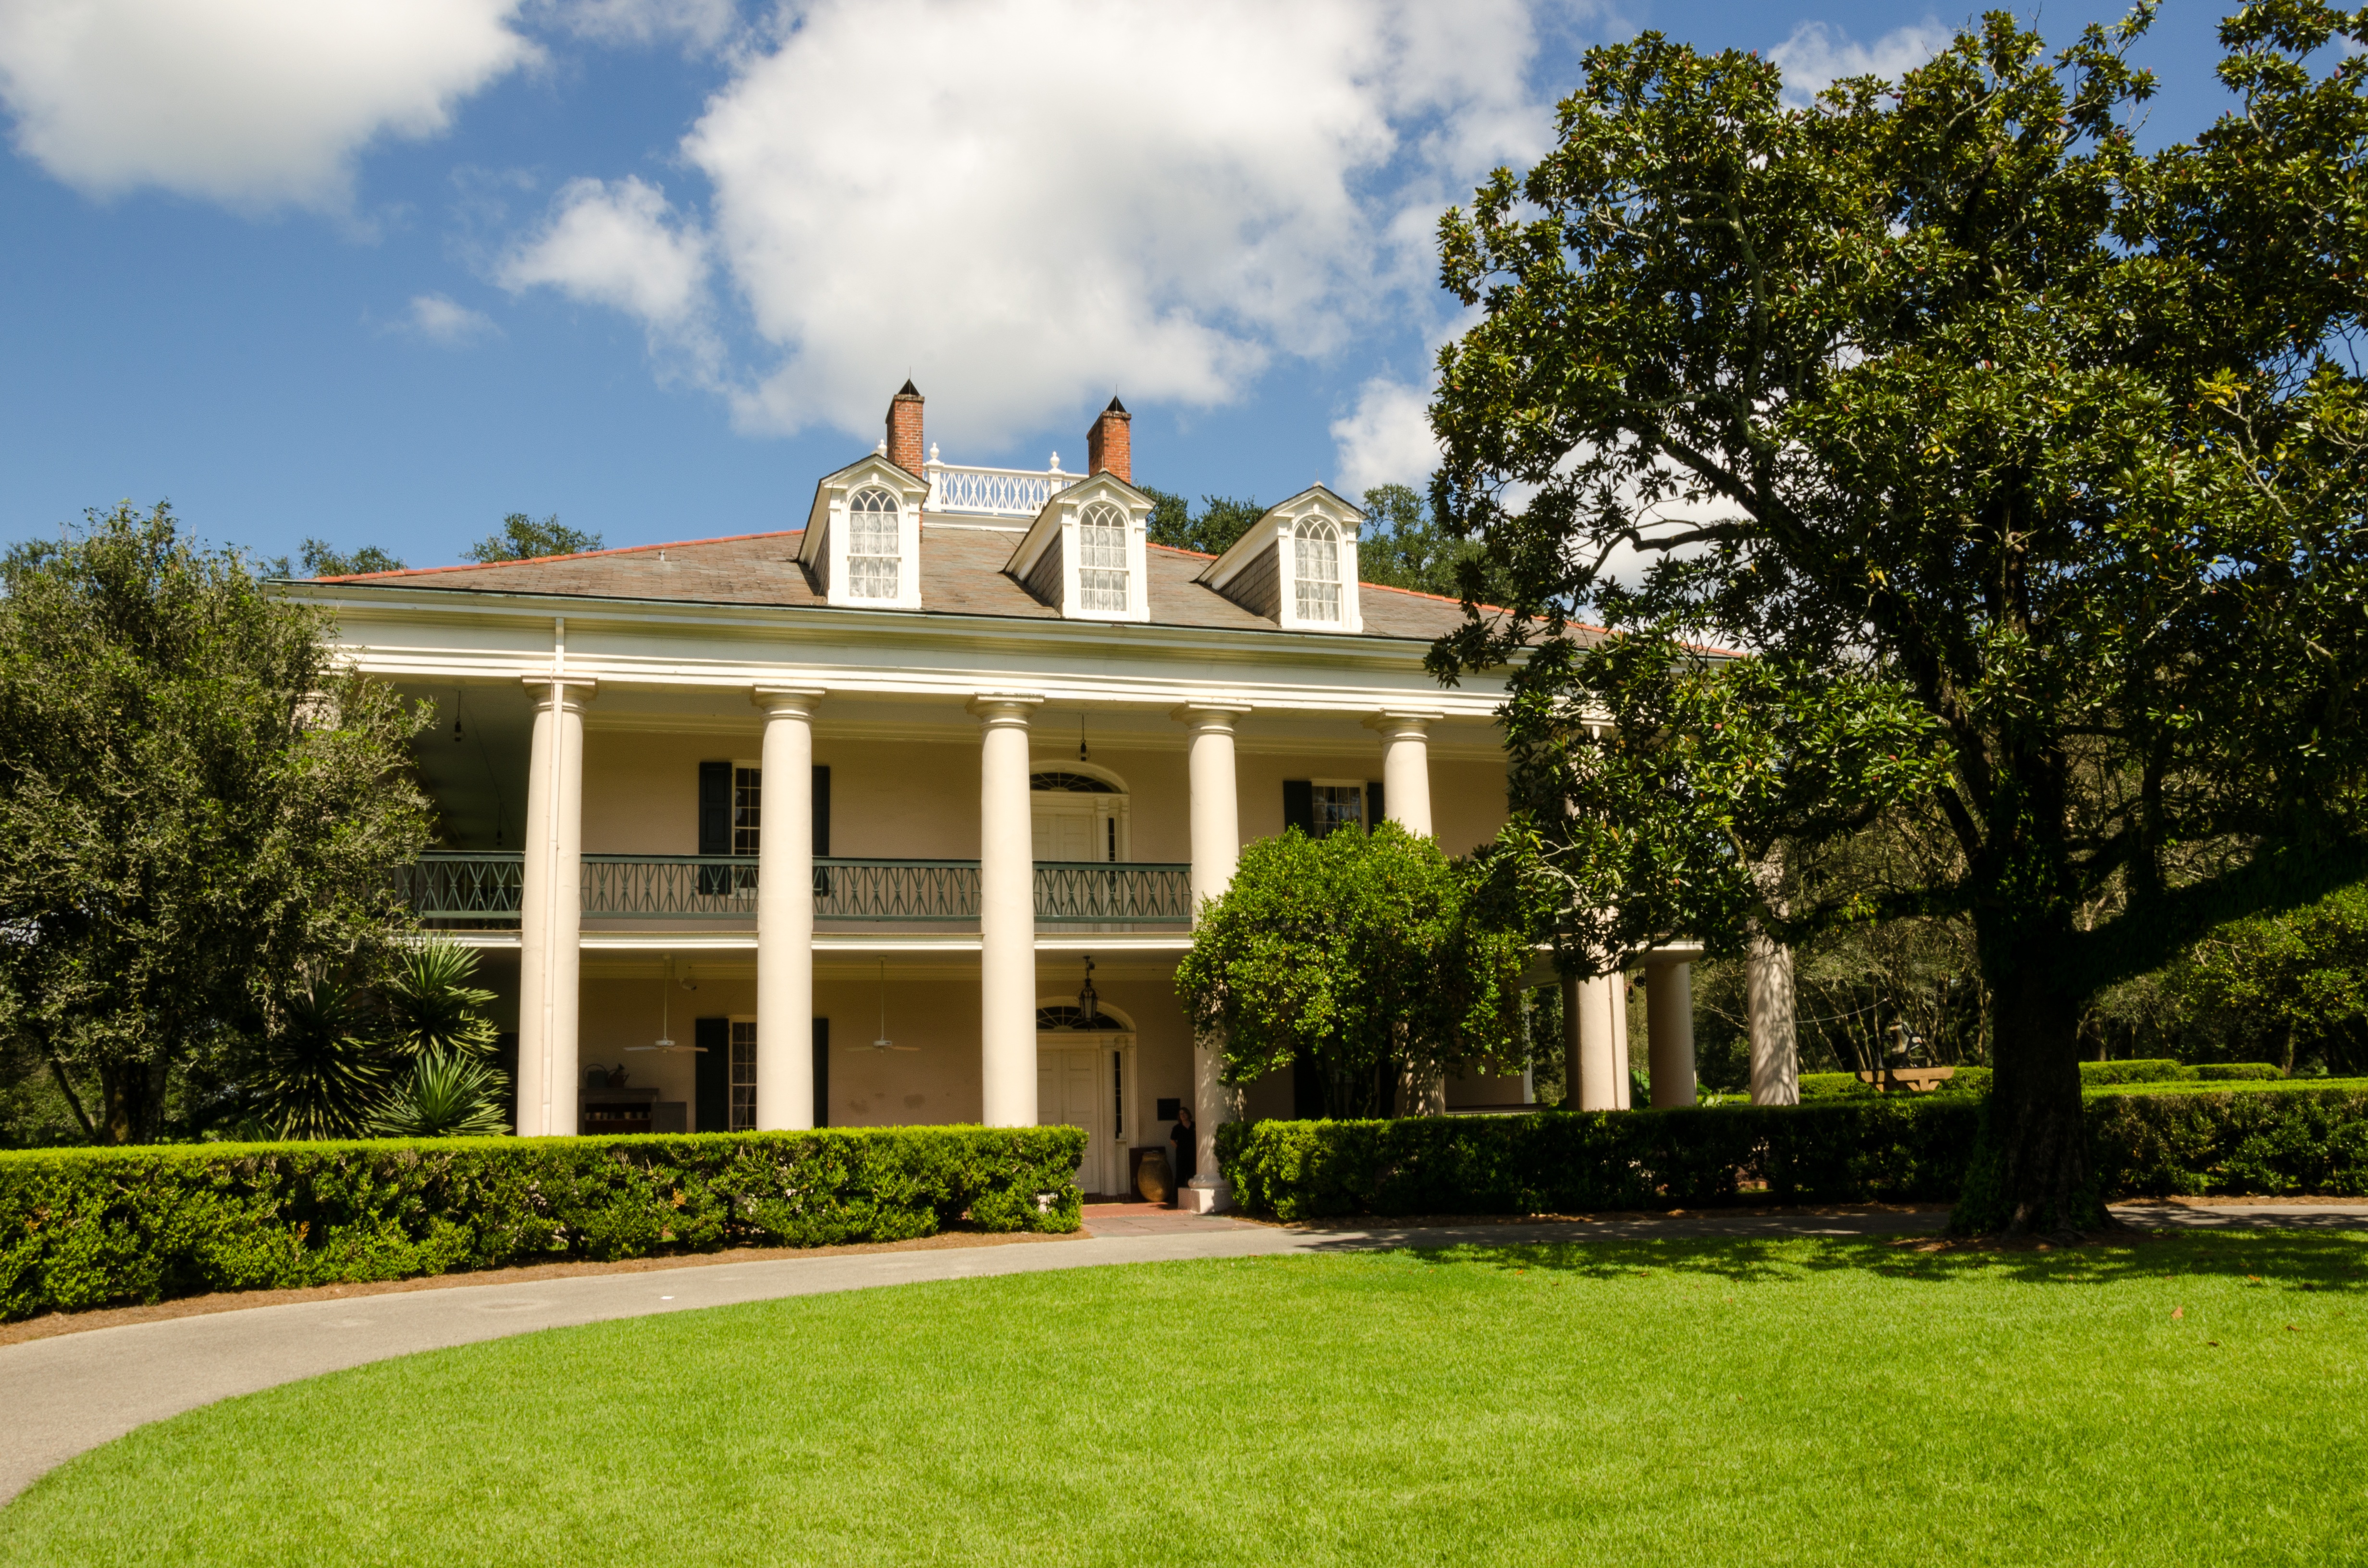
tree, architecture, lawn, villa, mansion, house, building, home, shadow, usa, america, backyard, landmark, facade, property, garden, places of interest, oak, plantation, estate, historically, manor house, real estate, slavery, slaves, stately home, southern states, louisiana, oak alley plantation, residential area